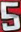
Number: 5